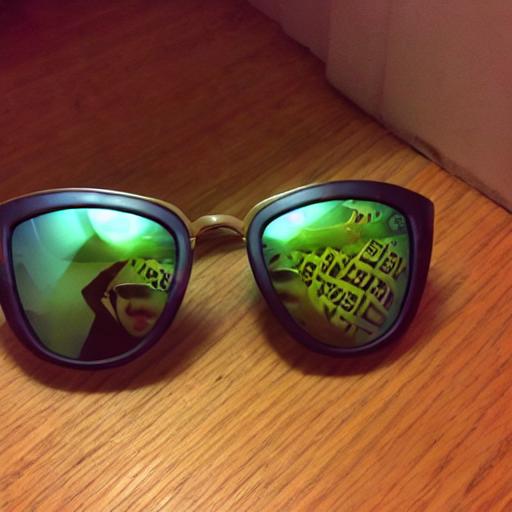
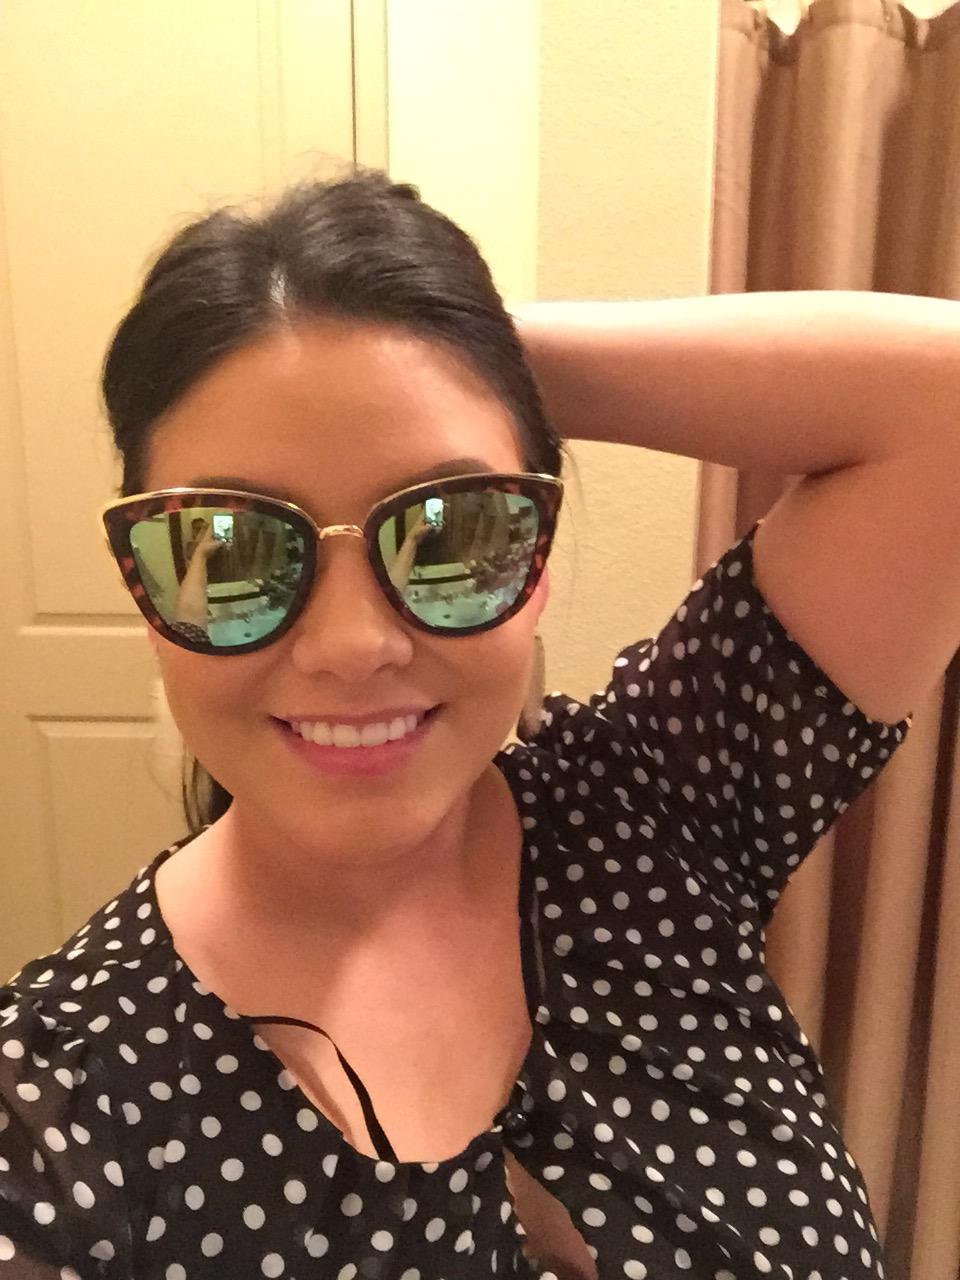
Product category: accessories_sunglasses
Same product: no